Rikkyo University

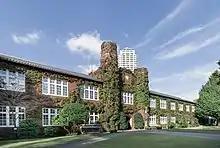
Rikkyo University, Main Building (No. 1), Ikebukuro Campus

In 1891, Gardiner resigned from the management of the school and was succeeded by Rev. Theodosius Stevens Tyng. Simultaneous with the appointment of Rev. Tyng, the school's name was changed from St. Paul's School to St. Paul's College; curriculum changes were introduced; and a formal application was made for a government license. Enrollment jumped, but the school buildings were in a poor state of repair and were condemned as unsafe by government inspectors. As president of the school Tyng immediately set off to the United States on a fundraising tour. Less than three weeks after his return to Tokyo an earthquake in 1894 leveled much of the original school facilities, highlighting the perils of building on reclaimed land next to the Sumida River. The college was temporarily housed in Trinity Parish House, and by 1896 new buildings including an academic hall and student dormitory were ready for occupation.